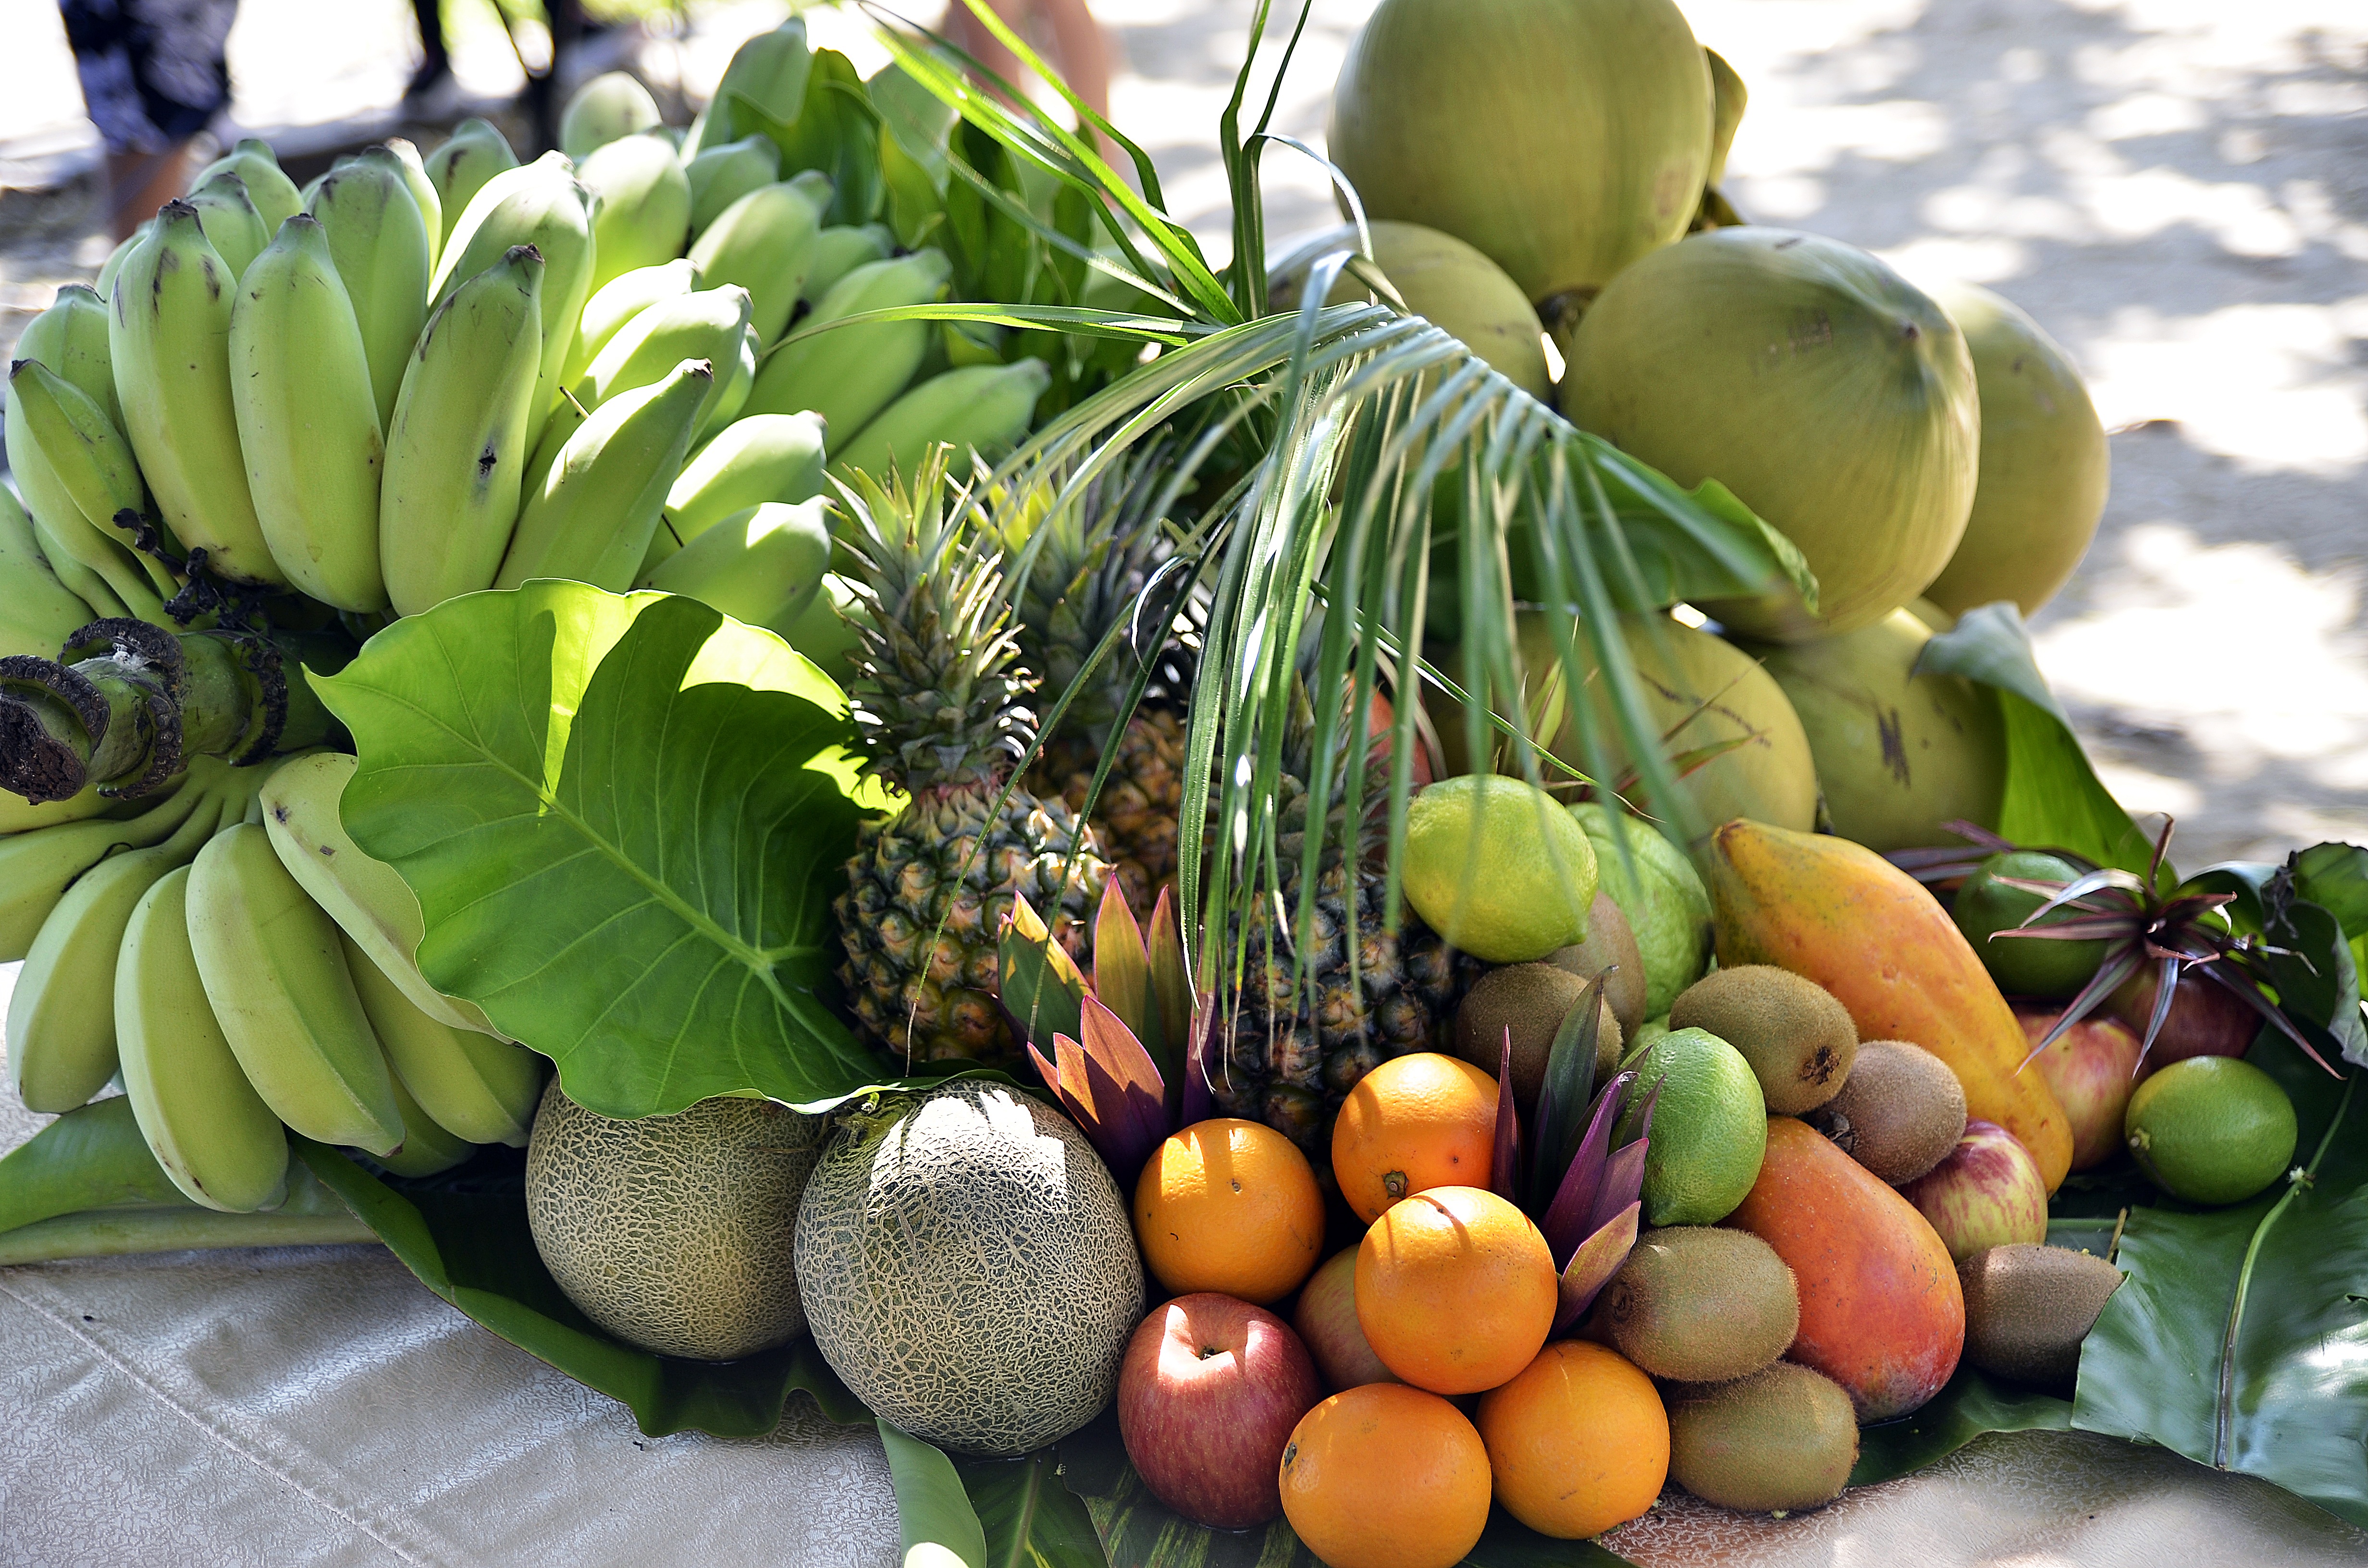
apple, beach, plant, fruit, flower, summer, orange, food, green, produce, tropical, natural, banana, flora, pineapple, vitamin, fruits, exotic, floristry, flowering plant, floral design, land plant, arecales, flower arranging